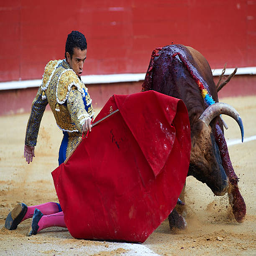
person performs during a bullfight at the bullring .